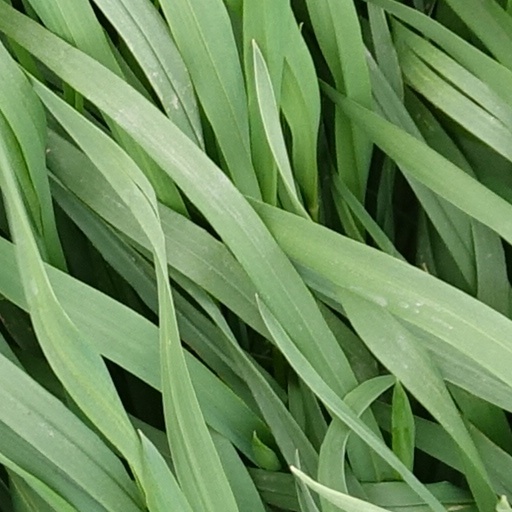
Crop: wheat